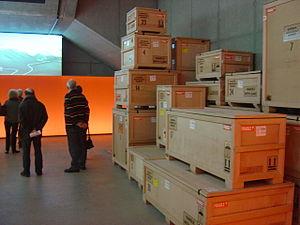
Le Musée gallo-romain de Tongres est une institution provinciale du Limbourg, accueillant artéfacts et autre objets archéologiques de la période romaine trouvés lors de fouilles archéologiques faites à Tongres et dans les environs. Une collection existant depuis 1854 fut aménagée en musée en 1954. Il est géré par la Province de Limbourg.